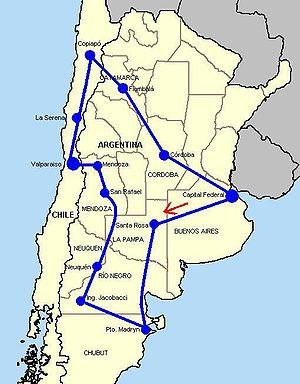
Le Rallye Dakar est un rallye-raid, créé par Thierry Sabine et lancé pour la première fois en décembre 1978. Il s'est disputé depuis lors chaque année, sauf en 2008, entre la fin décembre et la mi-janvier. Initialement disputé en partie en Europe et majoritairement en Afrique, l'épreuve se dispute en Amérique du Sud de 2009 à 2019 puis en Arabie saoudite à partir de 2020. Ce rallye est actuellement organisé par l'organisateur d'événements sportifs français Amaury Sport Organisation.